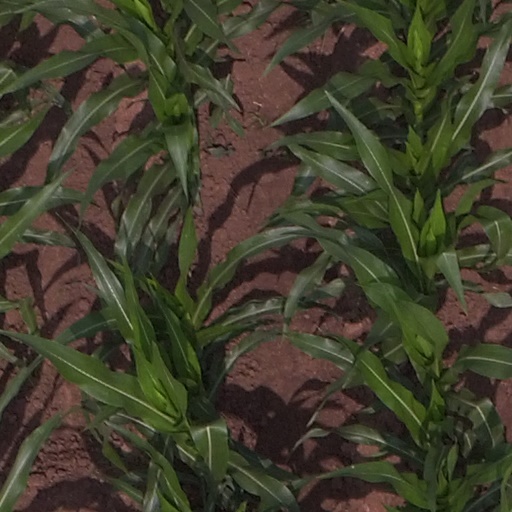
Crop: maize; corn